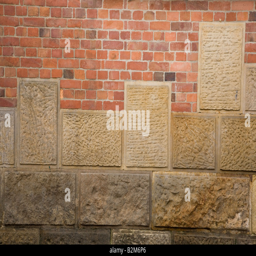
red brick wall in a city